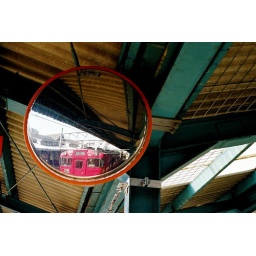
train in the mirror